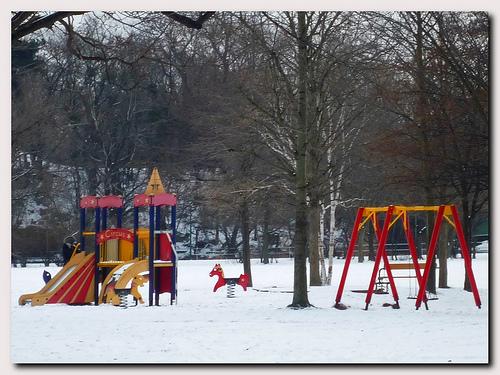
Weather: snow or frosty